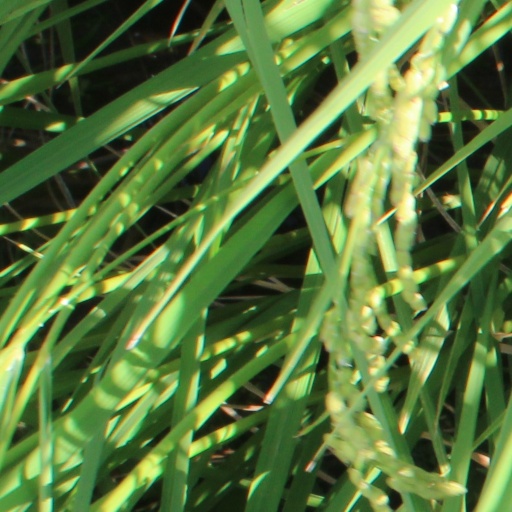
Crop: rice